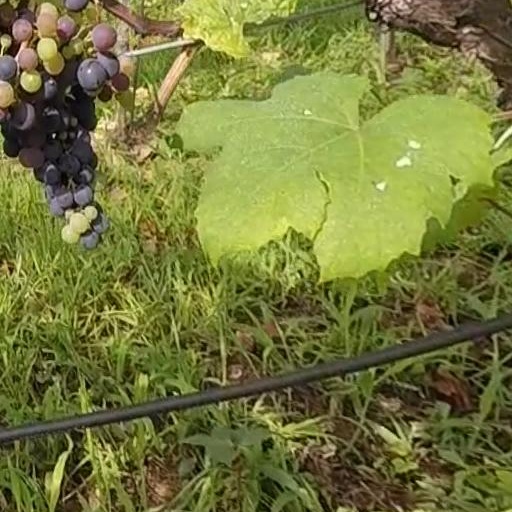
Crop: grape